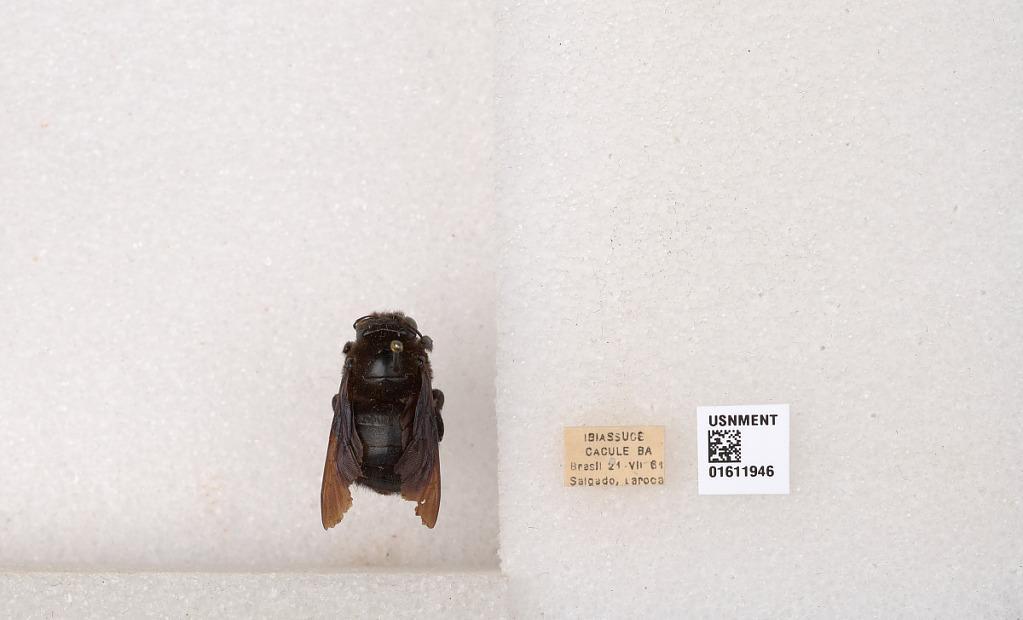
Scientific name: Xylocopa
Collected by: C. Elias
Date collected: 1961-7-21
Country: Brazil
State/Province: Bahia
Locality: Ibiassuce, Cacule